Joseph Knibb

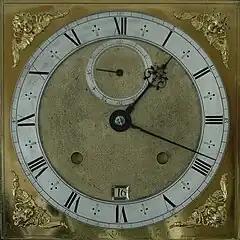
Nine inch square dial of month-going walnut longcase clock, signed "Joseph Knibb Londini fecit" circa 1675

Joseph Knibb (1640–1711) was an English clockmaker of the Restoration era. According to author Herbert Cescinsky, a leading authority on English clocks, Knibb, "next to Tompion, must be regarded as the greatest horologist of his time."